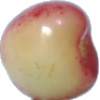
Label: Cherry Rainier 1